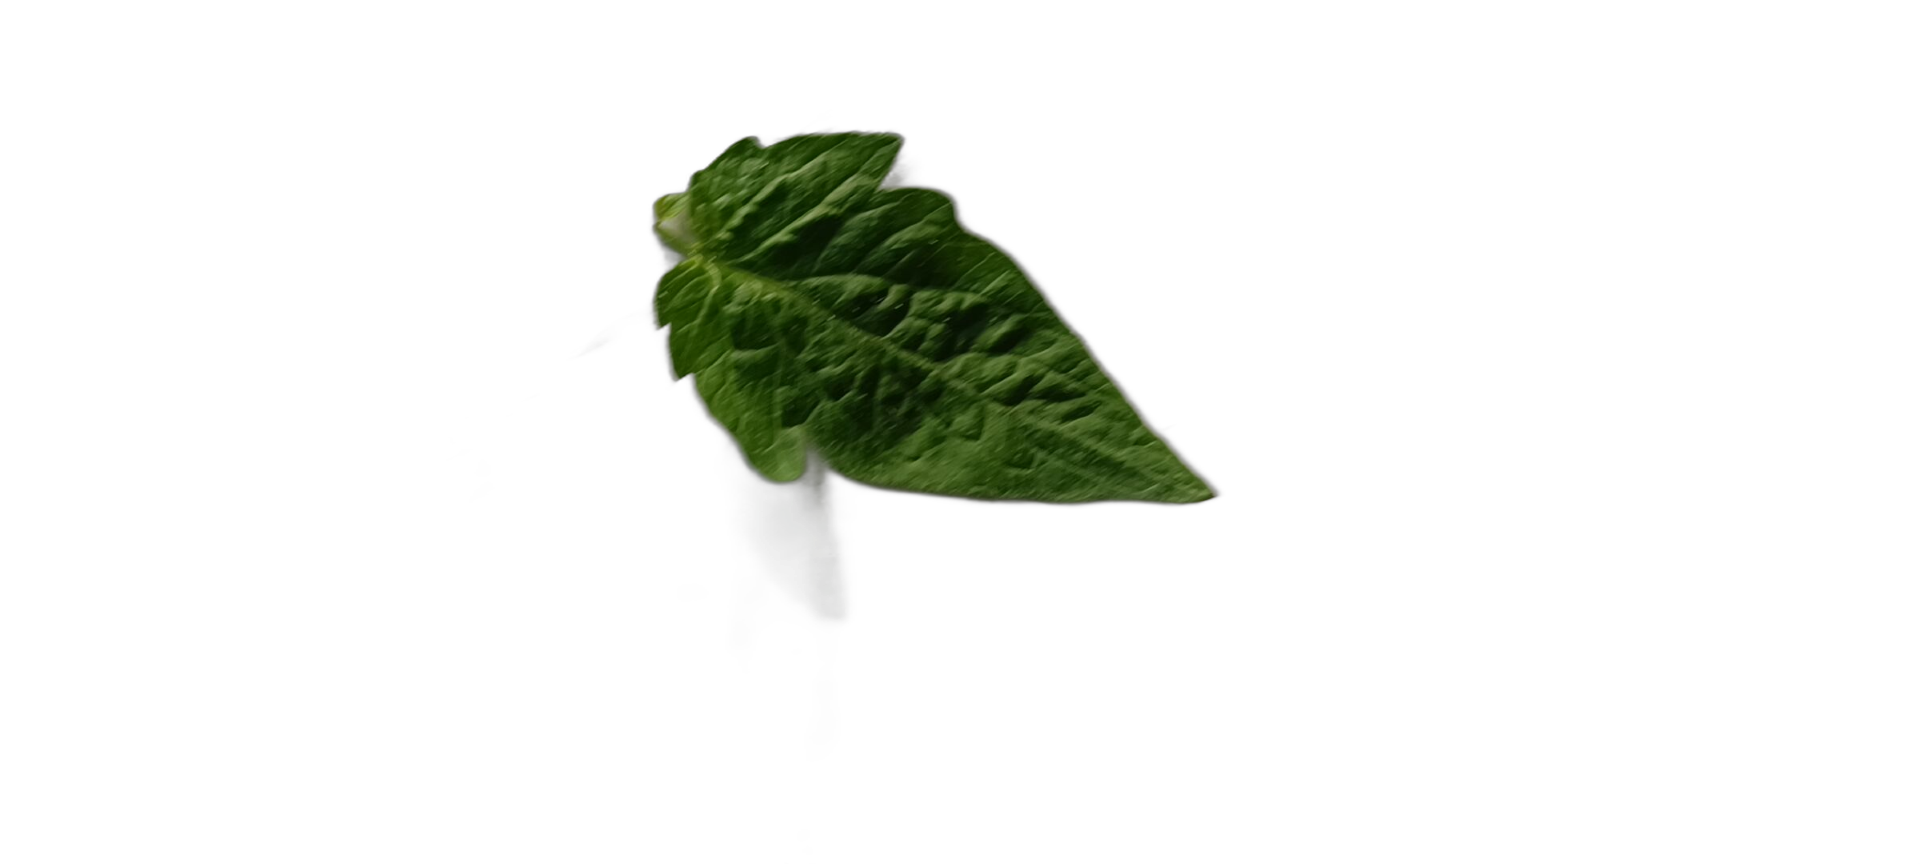
Crop: Tomato
Label: Healthy